AvtoVAZ

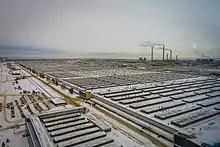
The AvtoVAZ production complex in Tolyatti – December 2014

In June 1991, Bear Stearns was hired by the Soviet government to conduct an appraisal of AvtoVAZ and negotiate a venture with a Western partner, in preparation for the privatization of the company. An independent trade union was started during the same year, as workers deemed the traditional trade union to be too close to the interests of management.